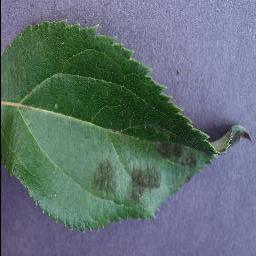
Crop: apple
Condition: scab